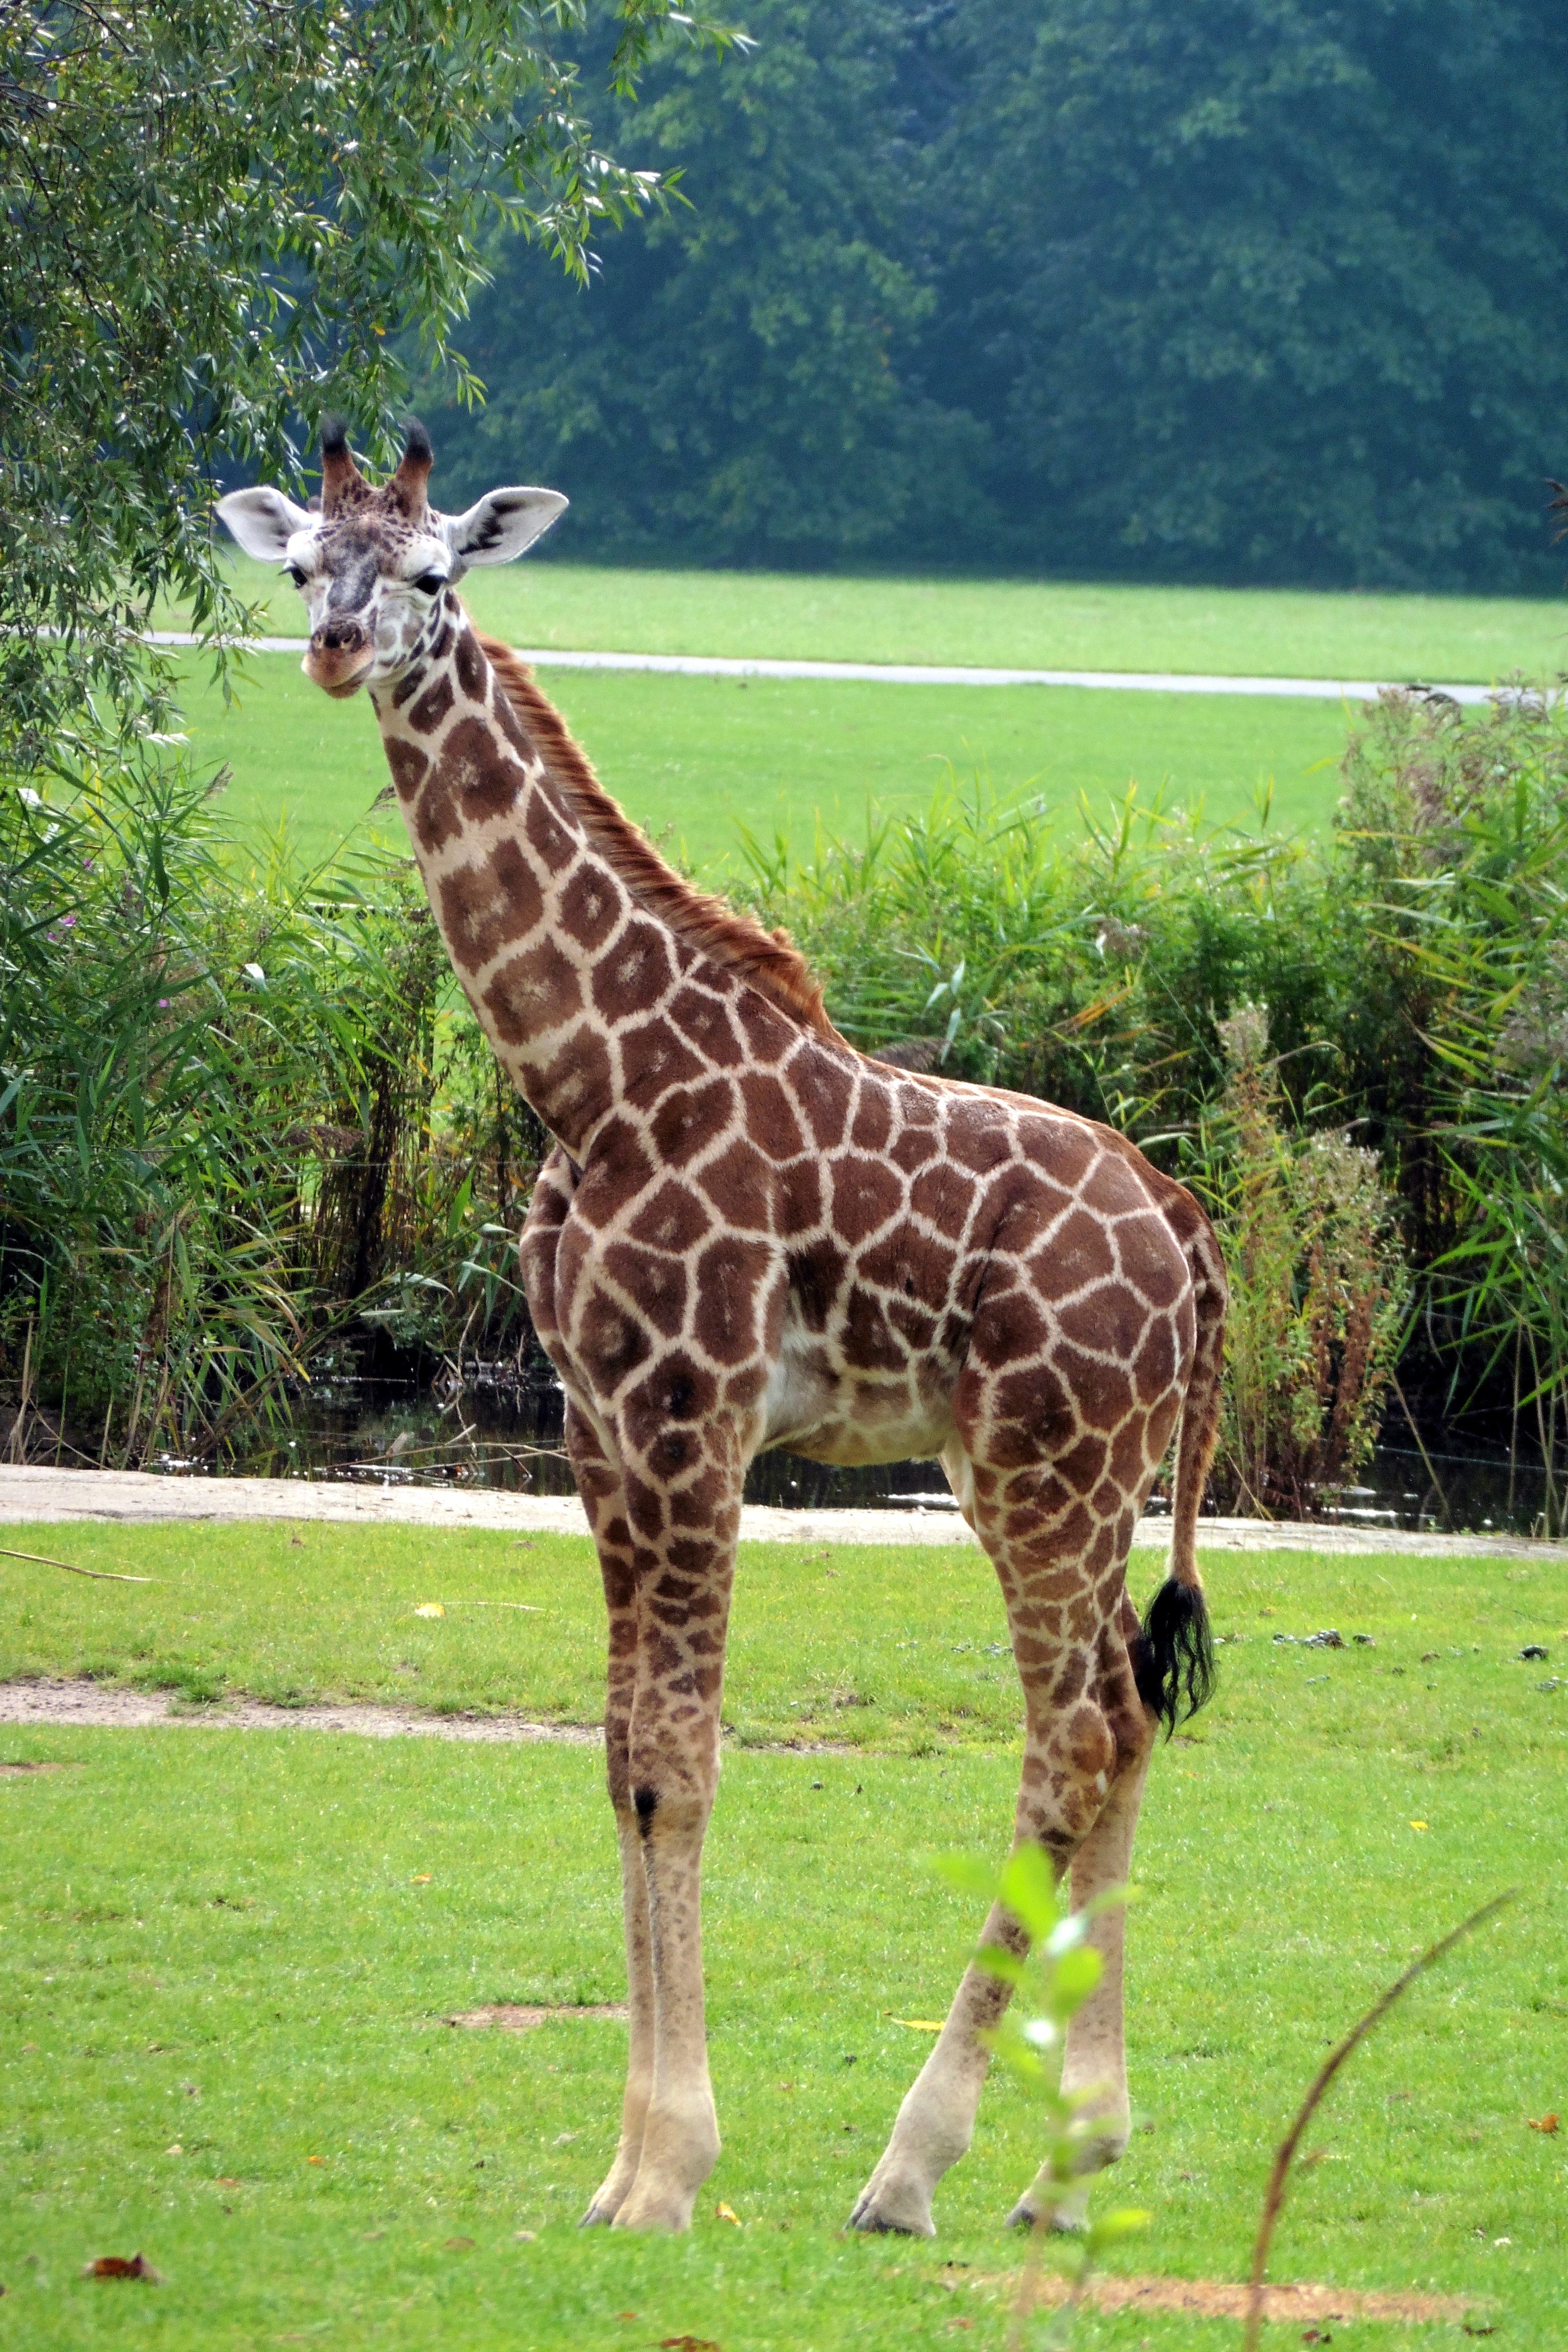
nature, animal, wildlife, zoo, pattern, mammal, close, fauna, savanna, giraffe, grassland, neck, safari, giraffidae